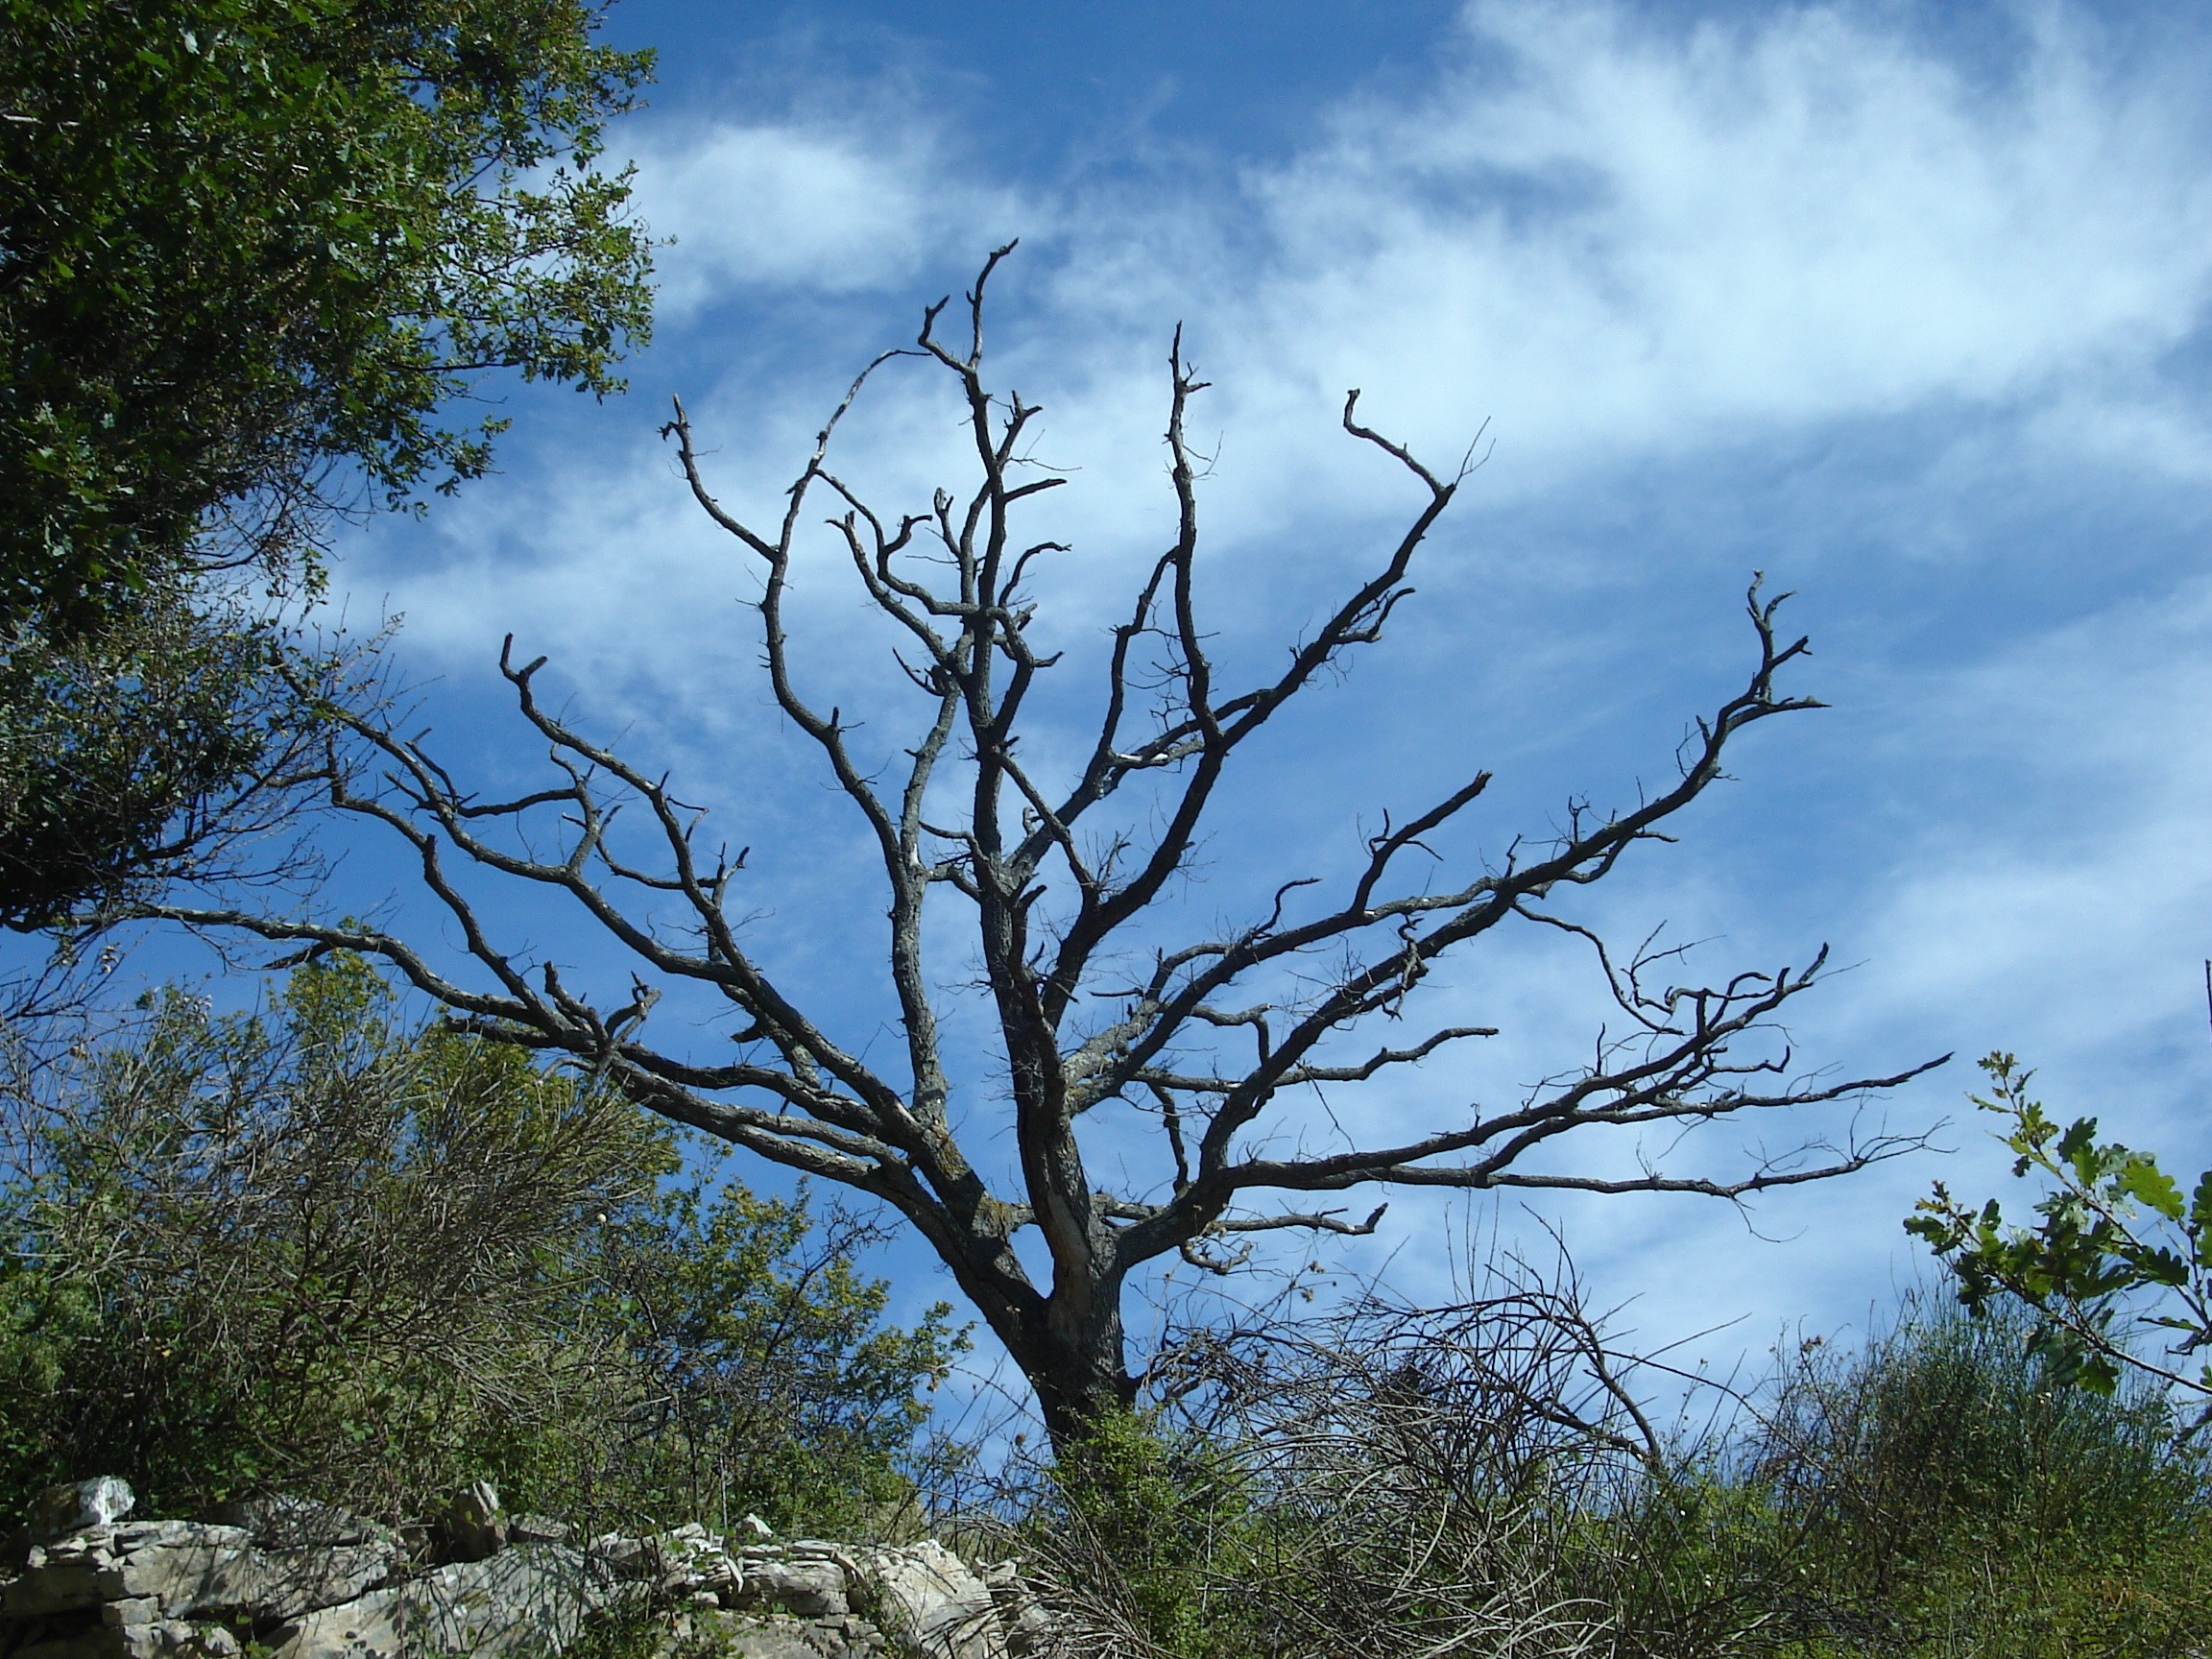
tree, nature, grass, branch, cloud, plant, sky, leaf, flower, botany, blue, black, dead, flora, ecosystem, dead plant, woody plant